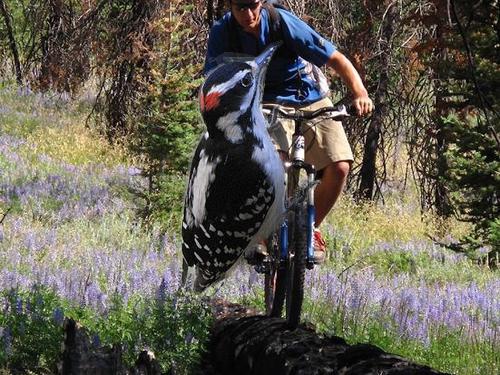
Bird species: Downy_Woodpecker
Bird type: landbird
Background: land